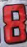
Number: 8